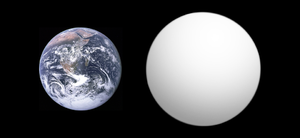
Kepler-10 b est une planète extrasolaire confirmée en orbite autour de l'étoile Kepler-10, une naine jaune très semblable au Soleil située à une distance de 186,5 ± 0,8 pc du Système solaire, dans la constellation du Dragon.